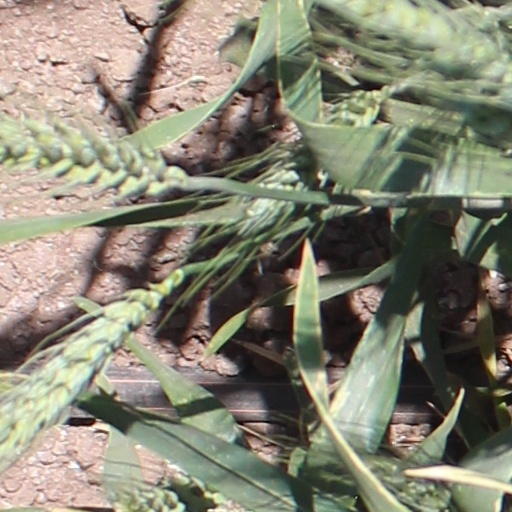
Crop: wheat